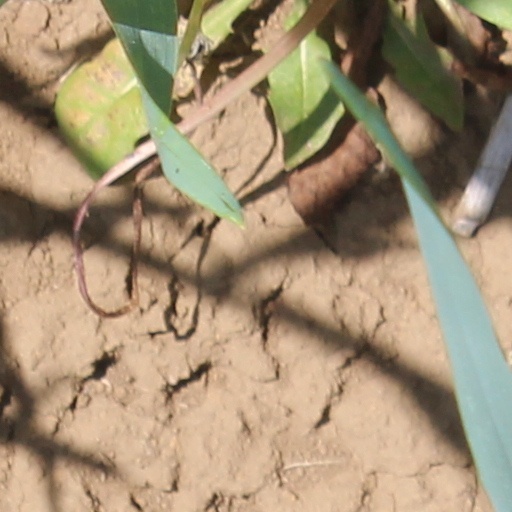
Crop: wheat